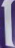
Number: 1